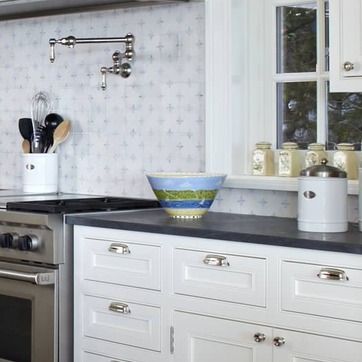
Material: ceramic